DKW Typ 4=8

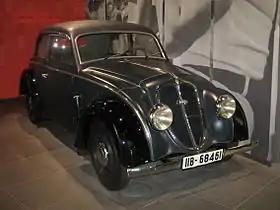
DKW Schwebeklasse 1935–1937

The DKW Typ 4=8 is a small rear-wheel drive two-stroke V4 engined car produced at the company's Spandau plant by DKW (later part of the Auto Union). It was launched at the Berlin Motor-show in 1929 as a successor to the DKW Typ P built at the same factory, although the DKW Typ P 4=8 was significantly larger than the Typ P: in terms of market positioning a more direct successor to the DKW Type P was probably the DKW F1 produced in Zwickau from 1931.